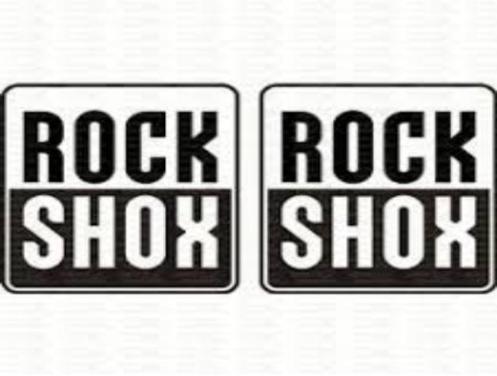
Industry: Transportation